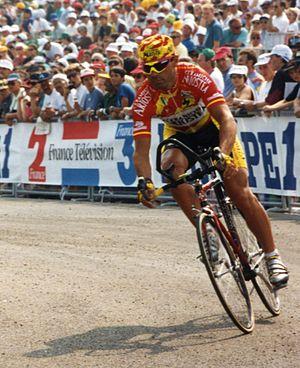
TOUR DE FRANCE 1993
Davide Cassani est un coureur cycliste italien des années 1980-90.
L'équipe d'Italie de cyclisme est la sélection de cyclistes italiens, réunis lors de compétitions internationales sous l'égide de la Fédération cycliste italienne.